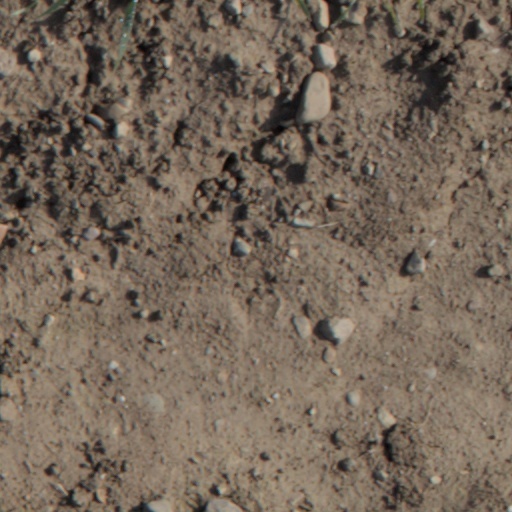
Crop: wheat